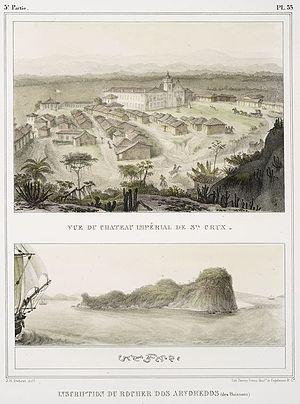
Vue de chateau impérial de Santa-Crux